Green beret

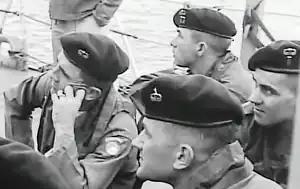
Special Forces soldiers prepare for a combat diving training operation on a US Naval ship near Okinawa, Japan in 1956, wearing green berets prior to their approved wear in 1961.

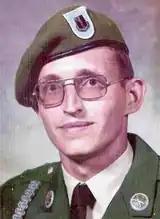
An Infantryman with 1st Bn, 60th Infantry RGT, 172nd Infantry BDE wearing olive-drab beret, c. 1970s

In the U.S. armed forces today, the green beret may be worn only by soldiers awarded the Special Forces Tab, signifying they have been qualified as Special Forces (SF) soldiers. The Special Forces beret is officially designated "beret, man's, wool, rifle green, army shade 297".